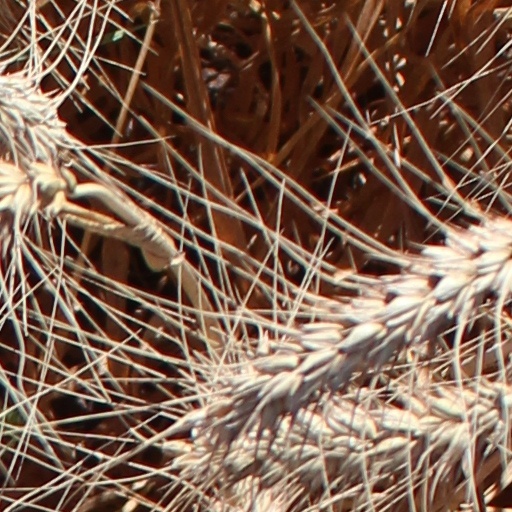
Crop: wheat